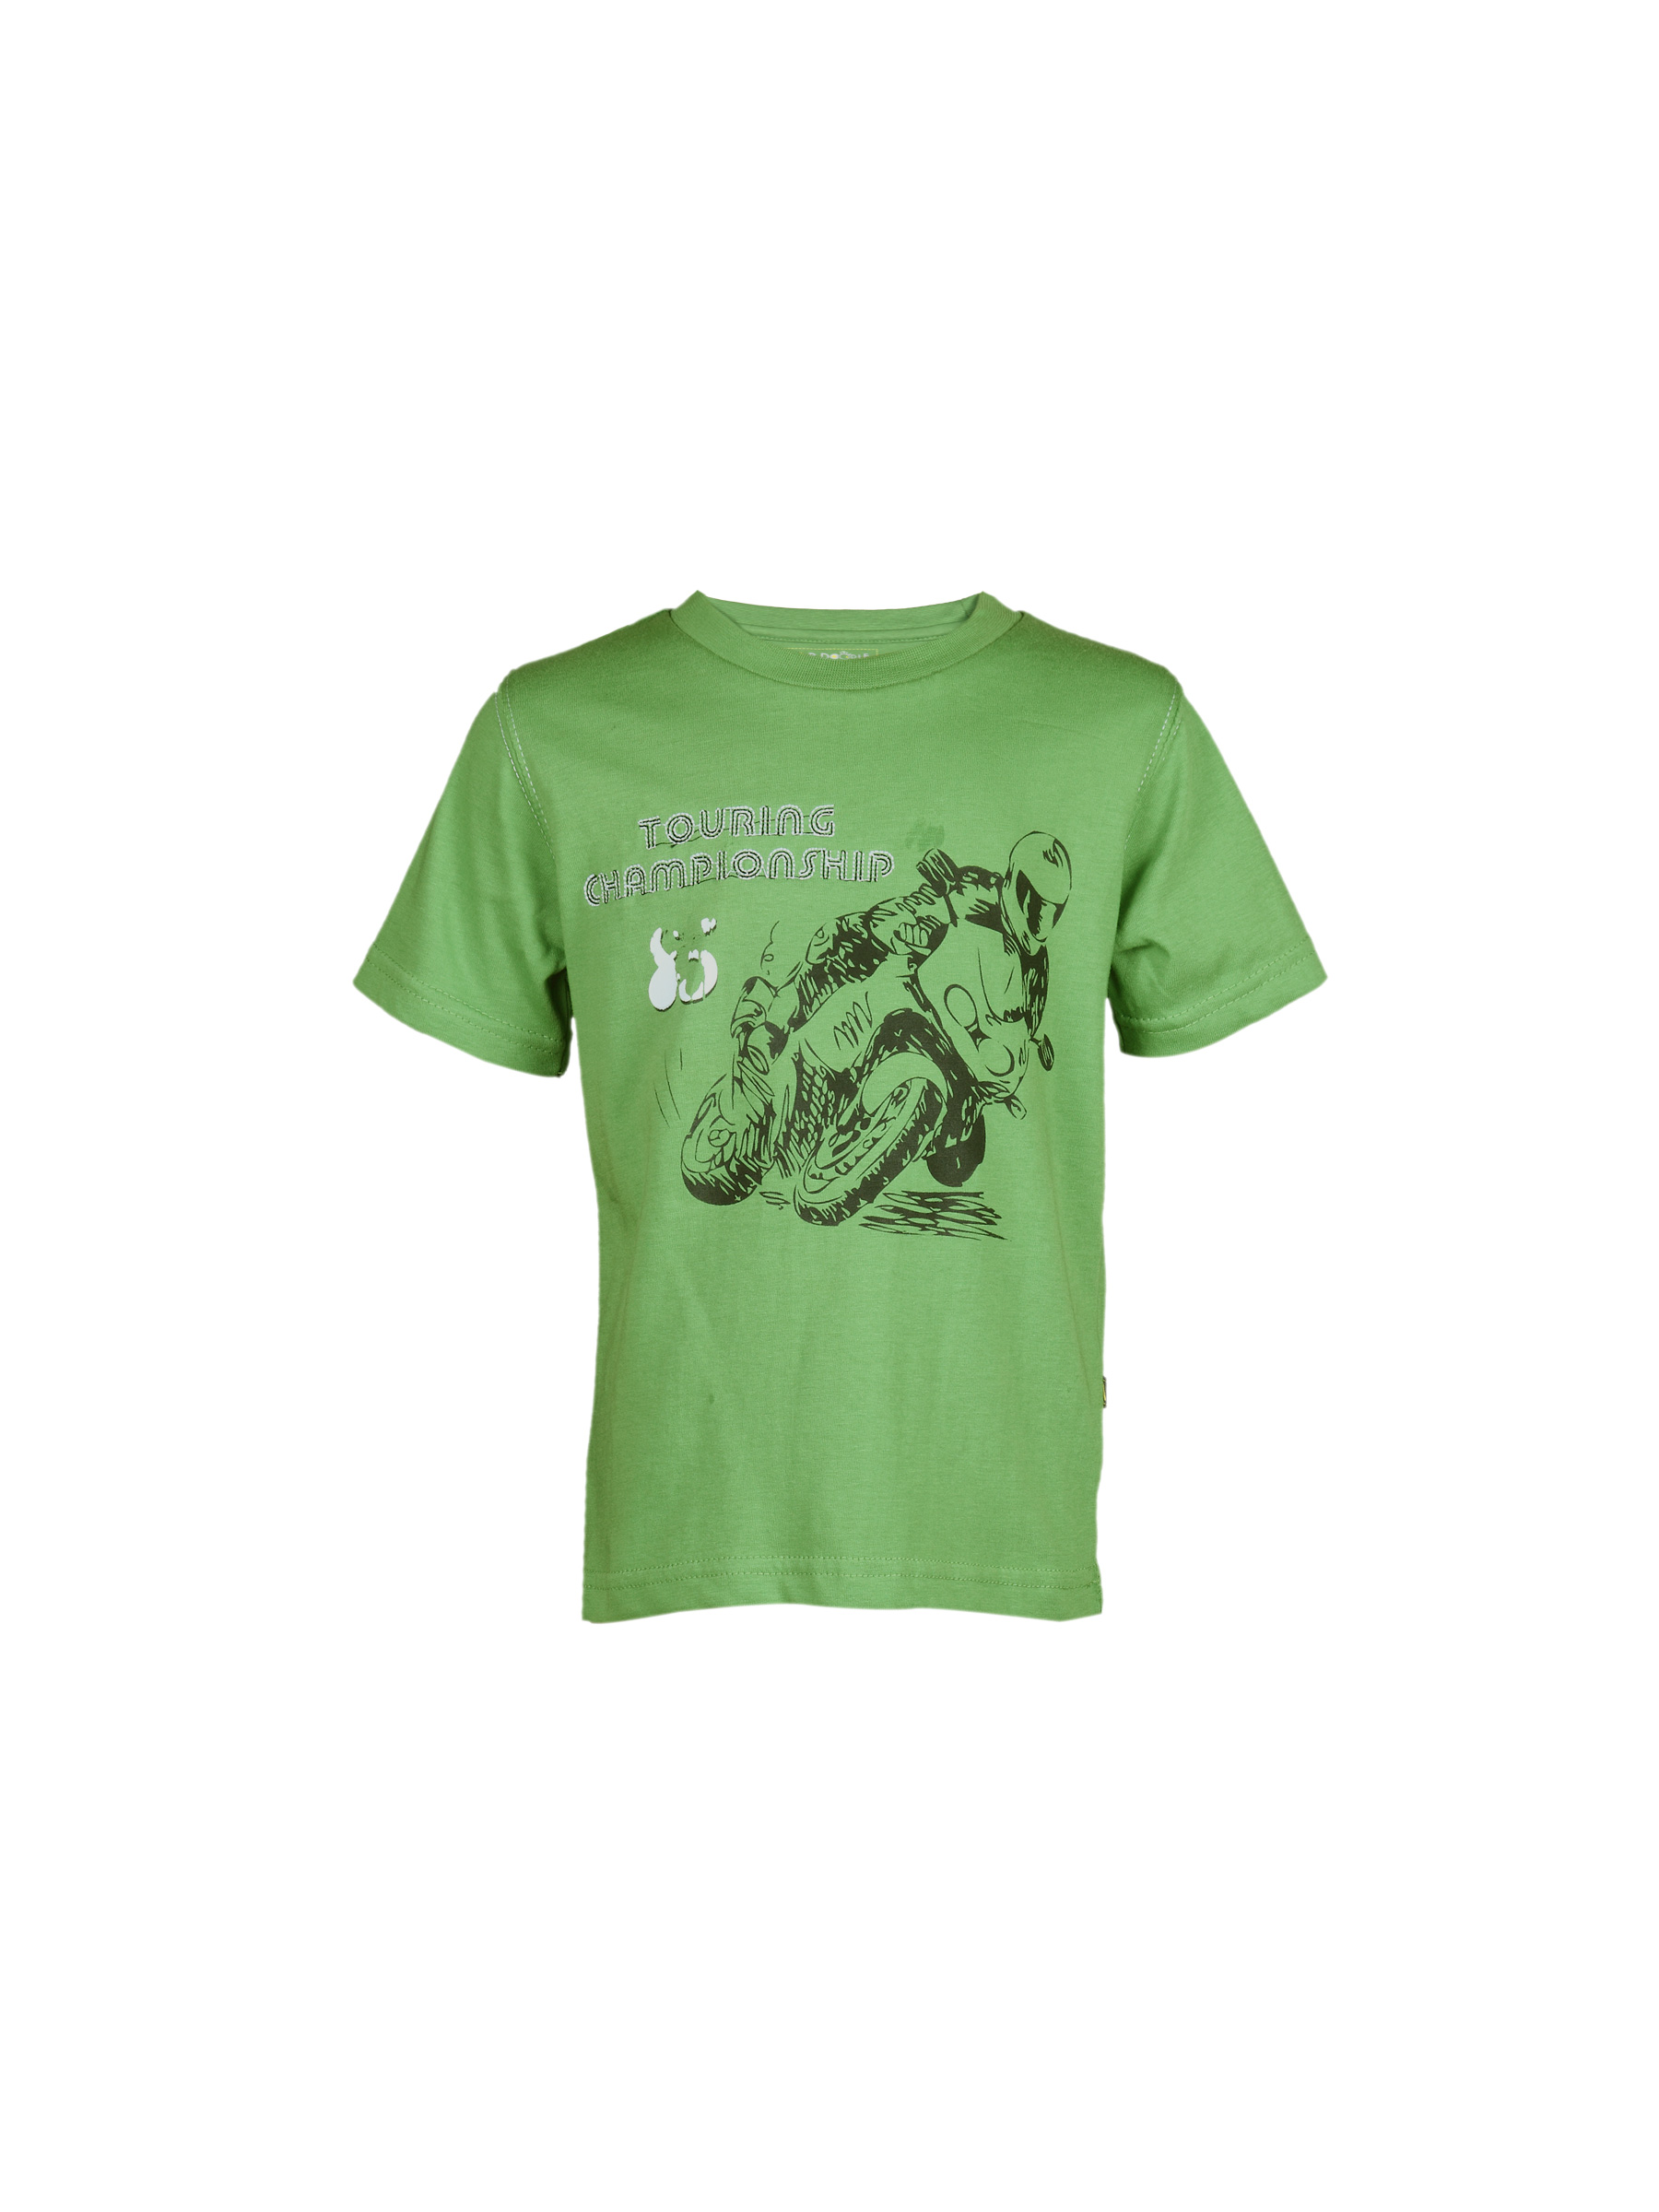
Doodle Boy's Touring Championship Green Teen Kidswear
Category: Apparel / Topwear / Tshirts
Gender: Boys
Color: Green
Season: Fall 2011
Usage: Casual